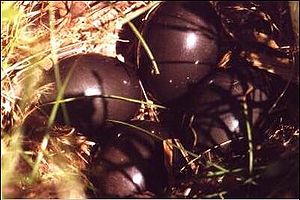
Plettet vagteltinamu
Fire æg fra den plettede vagteltinamu
Den plettede vagteltinamu er en almindelig tinamuart, som findes i Brasilien, Paraguay, Uruguay og Argentina. Den plettede vagteltinamu er ca. 24-25,5 cm lang. Dens føde består af planter, frø og smådyr. Hunnen bliver kønsmoden inden for 2 måneder og kan få 5 til 6 kuld unger årligt. Hannen bliver i forhold til hunnen langsomt kønsmoden. Hannen udruger æggene og opfostrer kyllingerne alene, hvert kuld består af ca. 4-6 kyllinger. Æggene er mørkebrune.